The Giant Spider Invasion

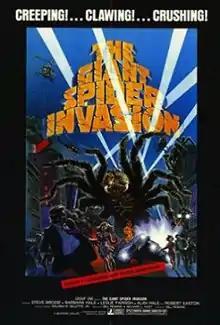
Theatrical release poster

The Giant Spider Invasion is a 1975 American independent science fiction action horror film produced, composed and directed by Bill Rebane. Starring Steve Brodie, Barbara Hale, Robert Easton, Leslie Parrish, and Alan Hale, it follows giant spiders that terrorize the town of Merrill, Wisconsin and its surrounding area. The film was theatrically released in 1975 by Group 1 Films and enjoyed a considerable run to become one of the 50 top-grossing films of that year.